Arkansas Highway 90

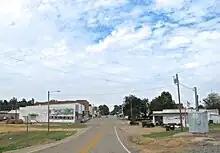
AR 90 (Main Street) in Rector, October 2017

AR 90 begins at Main Street in Ravenden and heads north to cross US 62/US 63/US 412. The route winds to Pocahontas where it meets AR 115 and US 62/US 67/AR 166. US 67/AR 90 run together south to Shannon. AR 90 then turns east to meet AR 231 and AR 34 in O'Kean. The route runs diagonally northeast until meeting AR 135 east of Knobel.